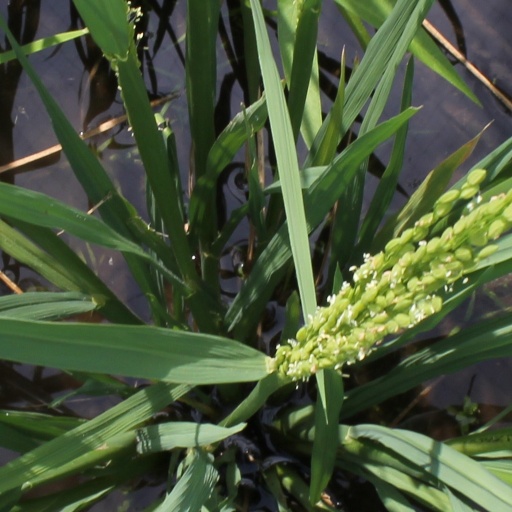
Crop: rice